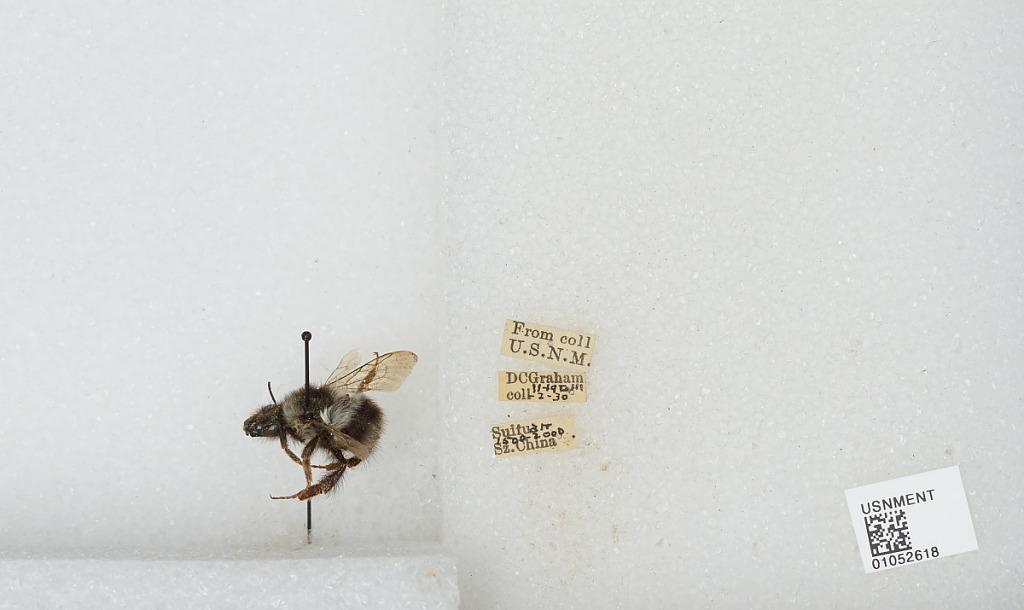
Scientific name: Bombus sp.
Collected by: D. Graham
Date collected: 1930-2-19
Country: China
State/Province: Sichuan
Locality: Yibin